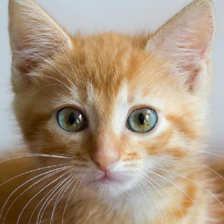
Label: animals